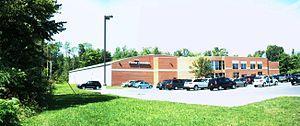
Aréna Vincent lecavalier, L'Île-Bizard
Vincent Lecavalier est un joueur professionnel canadien de hockey sur glace. Il évolue au poste de centre.